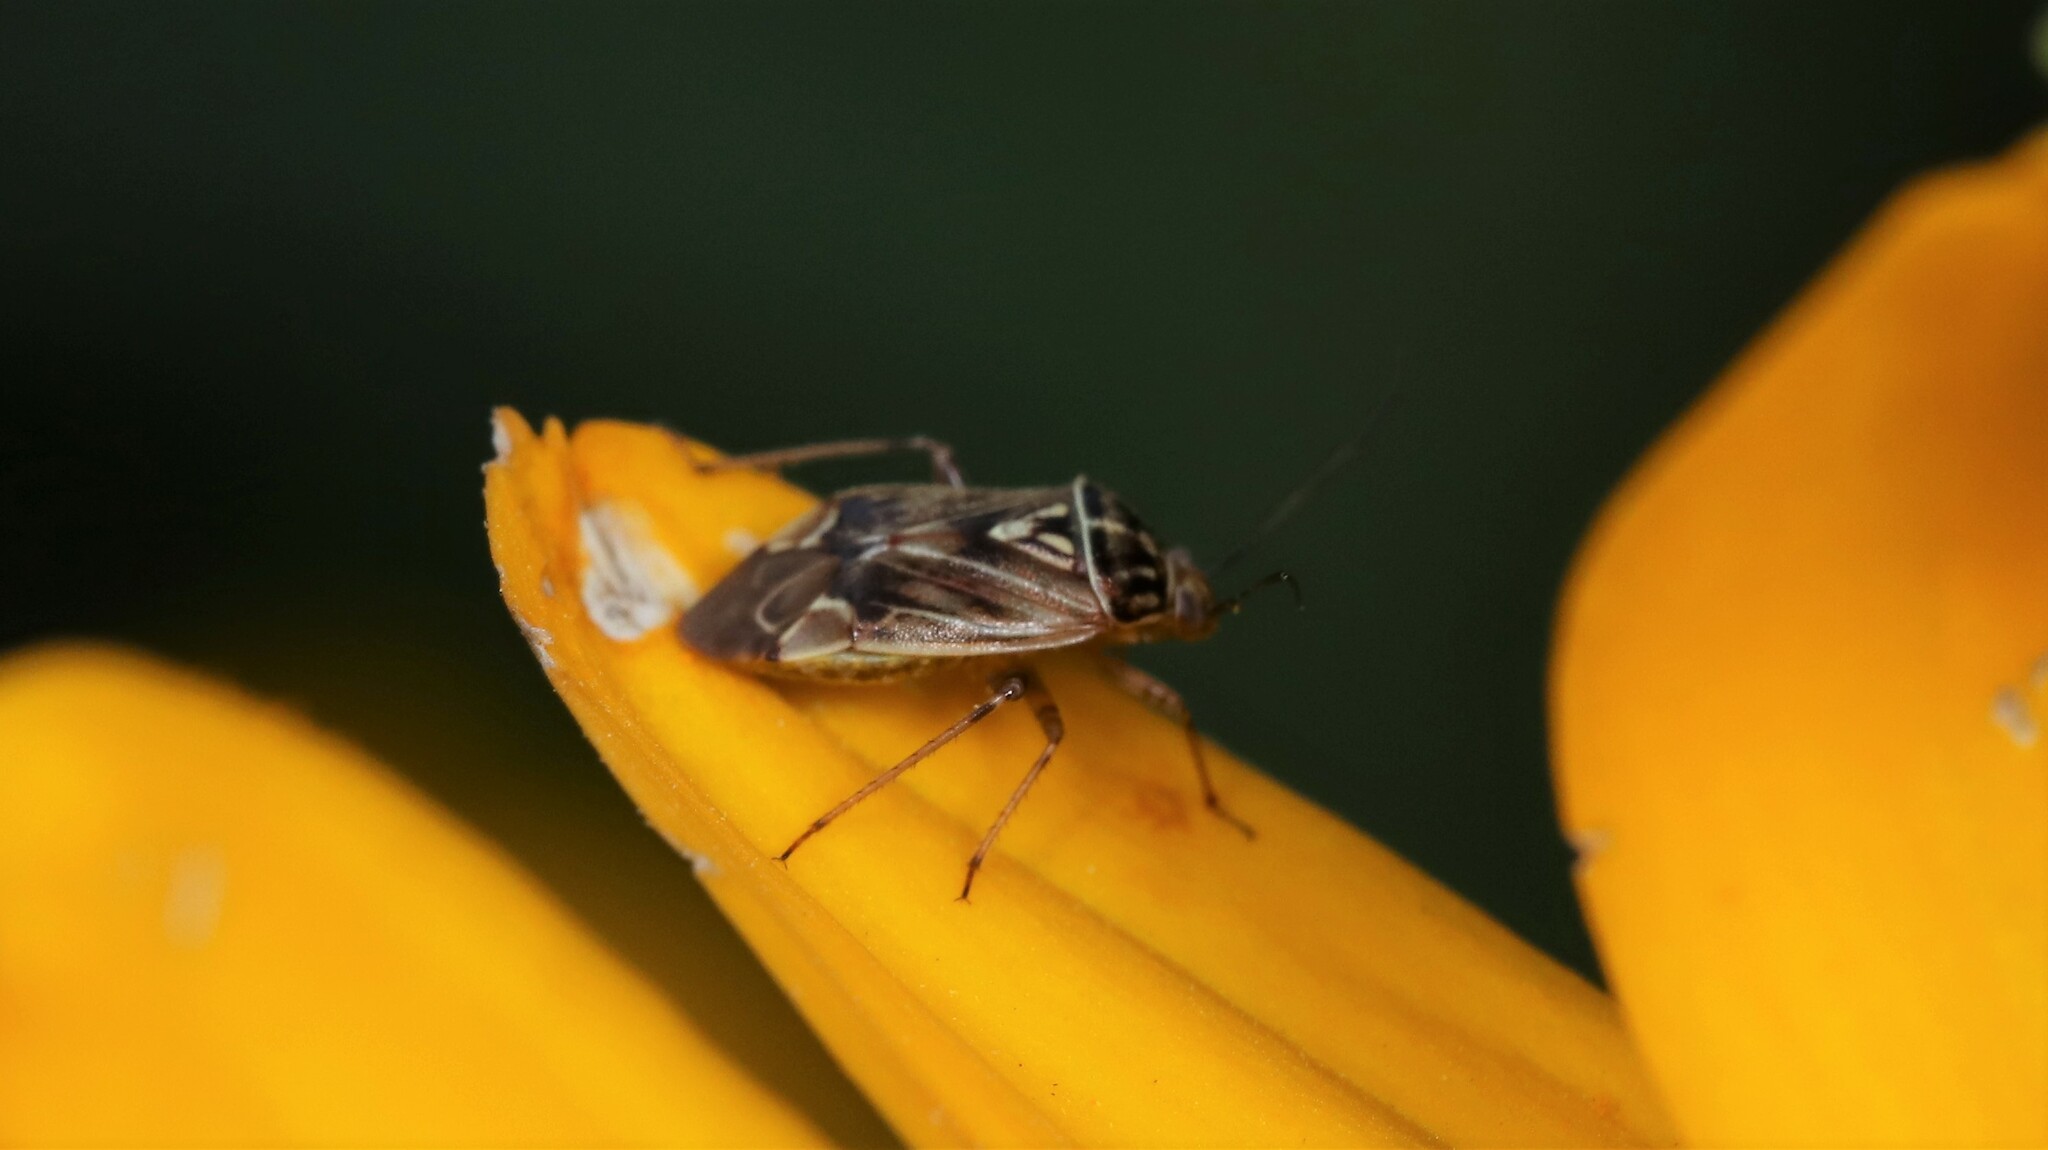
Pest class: lygus_bug